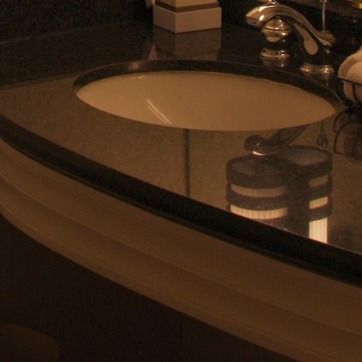
Material: polishedstone